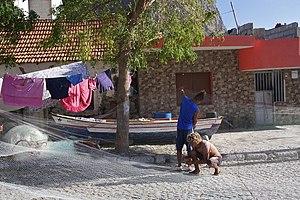
Ribeira da Barca est un village du Cap-Vert sur l’île de Santiago.